Rum ration

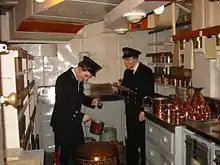
Measuring out the tot (diorama aboard )

The rum ration (also called the tot) was a daily amount of rum given to sailors on Royal Navy ships. It was abolished in 1970 after concerns that the intake of strong alcohol would lead to unsteady hands when working machinery.